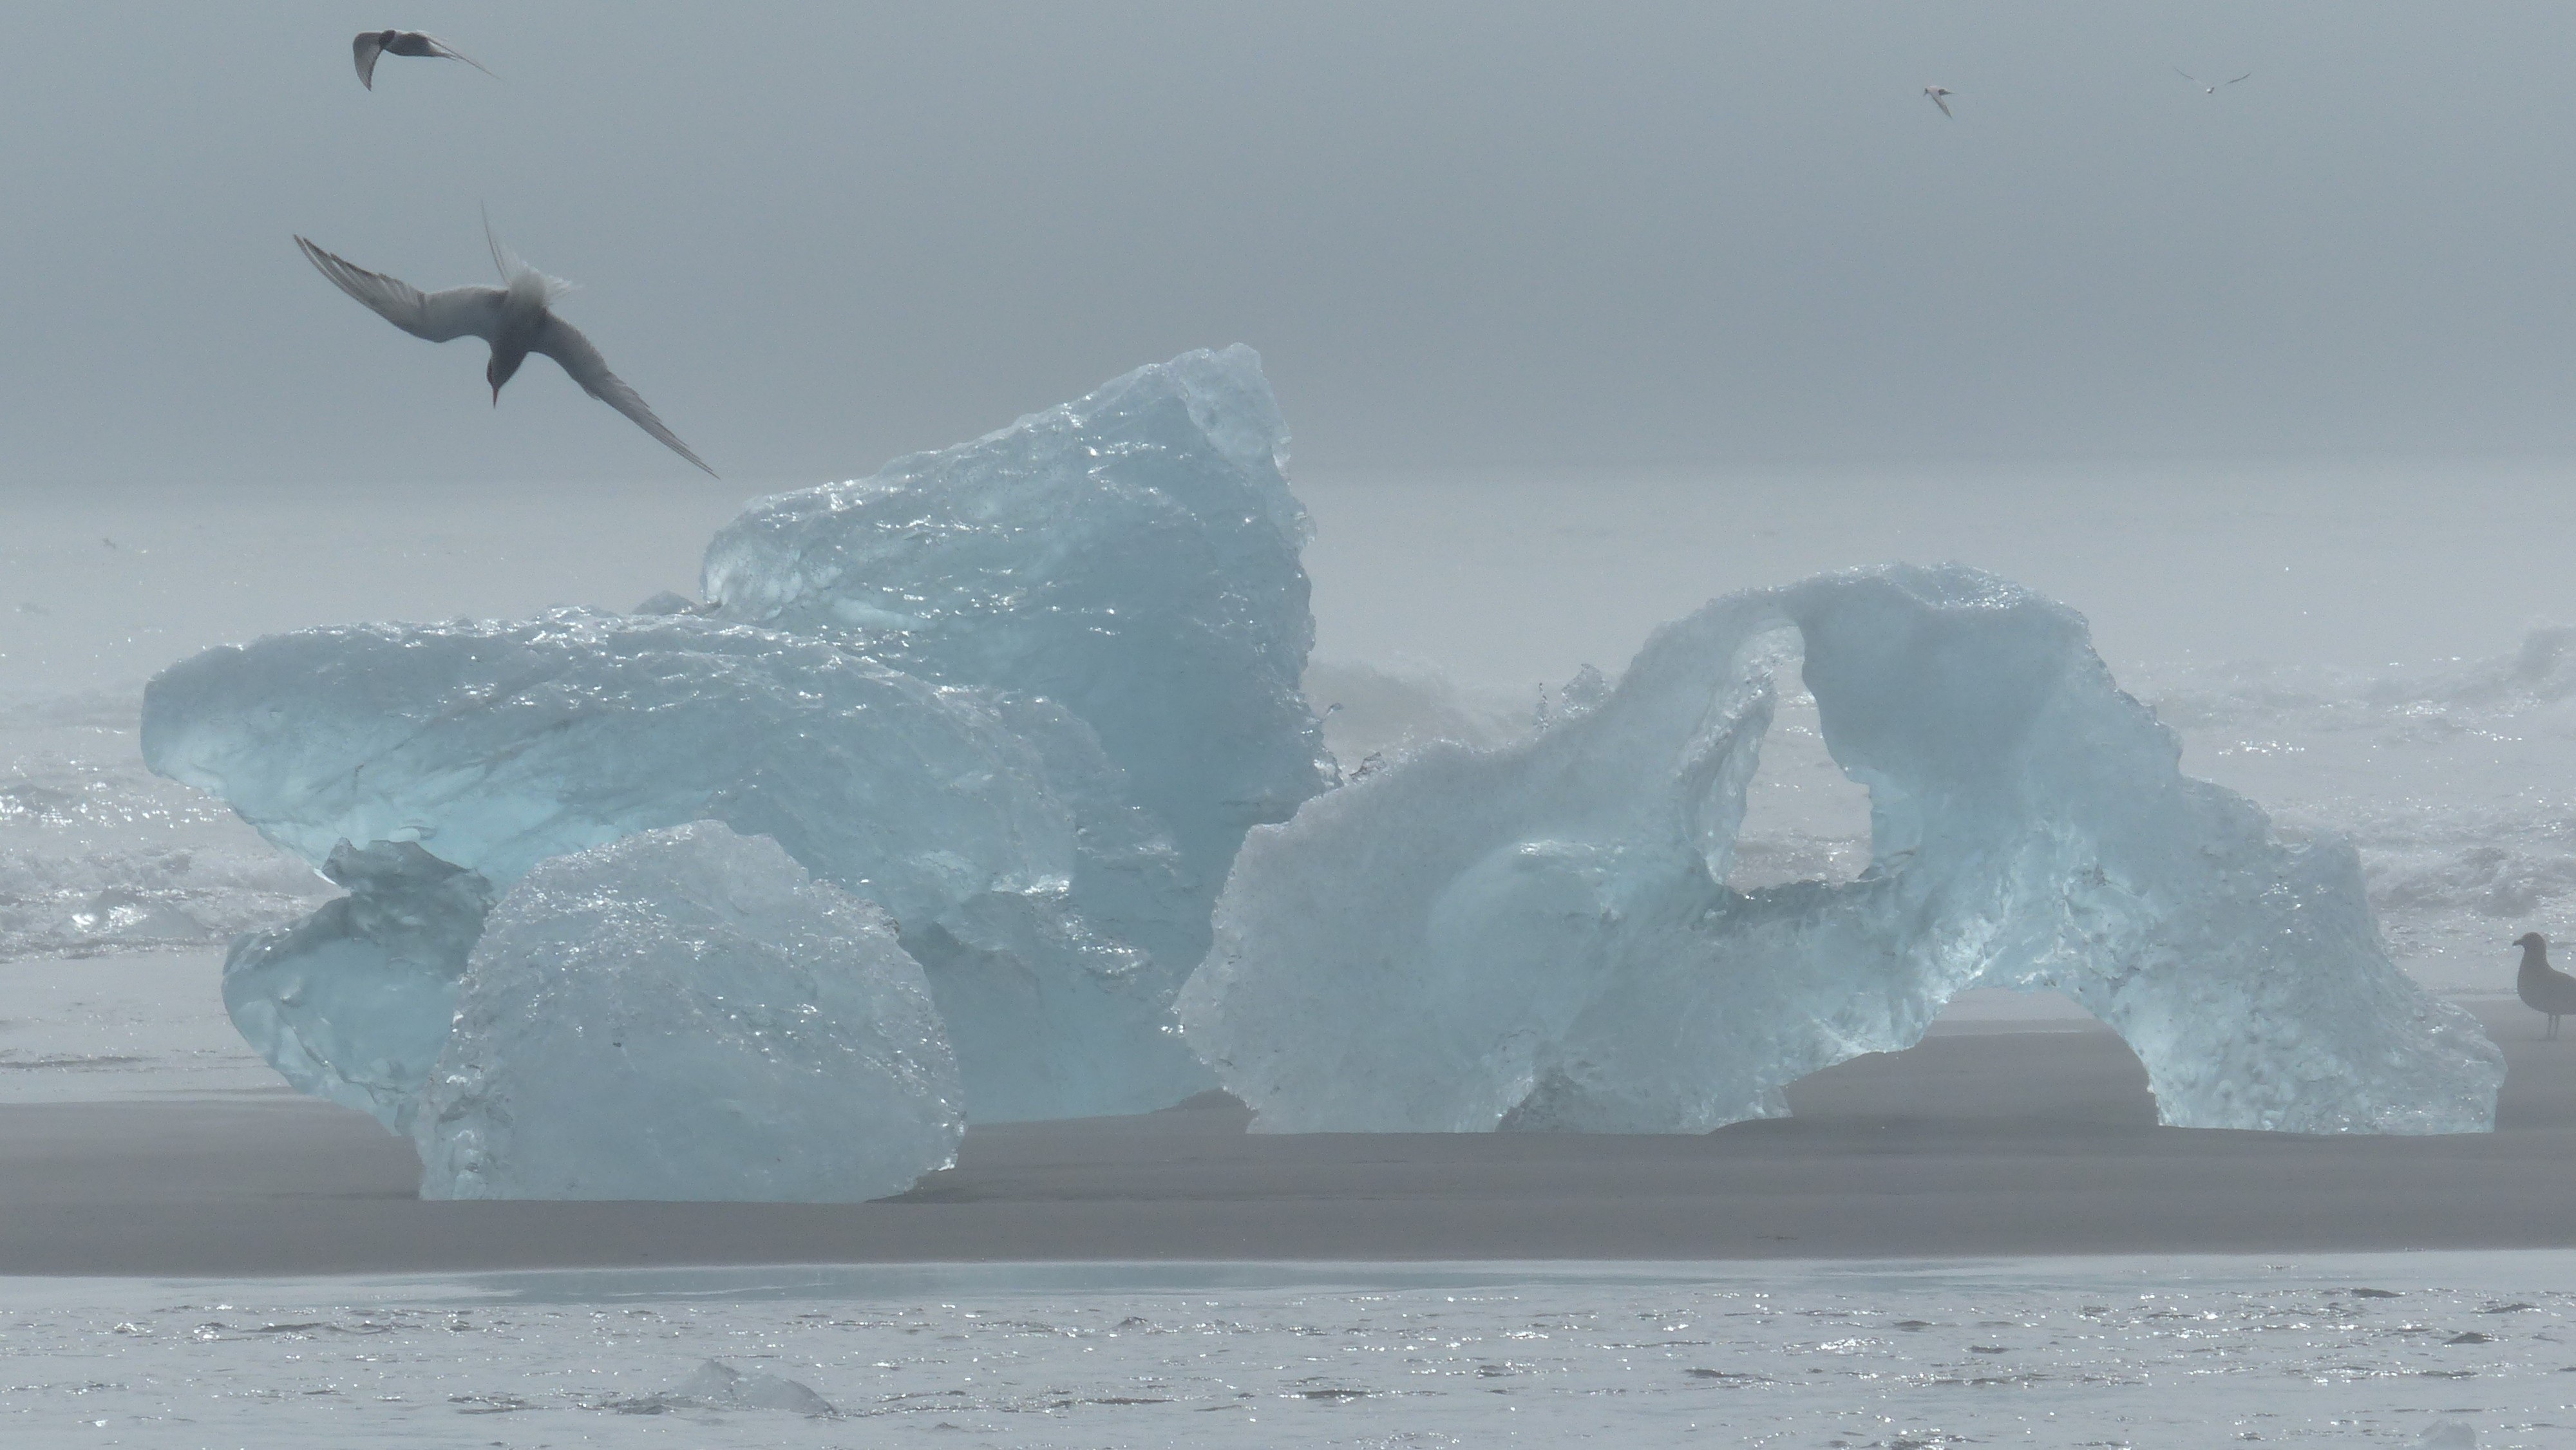
sea, ocean, snow, winter, bird, ice, weather, iceland, arctic, season, iceberg, blizzard, melting, tern, freezing, arctic ocean, wind wave, ice cap, sea ice, polar ice cap